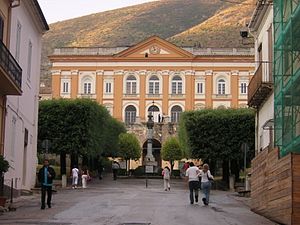
San Leucio-komplekset
Facade af Palazzo Belvedere i San Leucio-komplekset
San Leucio-komplekset er et område i den italienske kommune Caserta i region Campania udbygget omkring en gammel silkefabrik. Området er beliggende ca 3,5 km nordvest for den byen San Leucio.